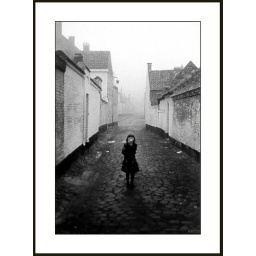
Little girl in little street (outside)